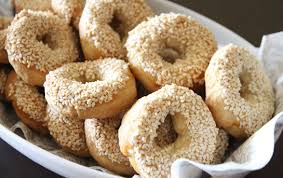
Yemek: simit